Bell of Frog Lake

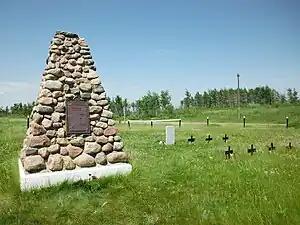
Location of the Frog Lake Massacre (about 2.8 km east of Frog Lake, Alberta)

The Bell of Frog Lake is a church bell that once hung on a timber frame next to the church dedicated to Our Lady of Good Counsel in the settlement of Frog Lake. The settlement was the site of the Frog Lake Massacre, part of the Cree uprising of the North-West Rebellion in western Canada. Led by Wandering Spirit, young Cree warriors attacked the village of Frog Lake in the District of Saskatchewan of the North-West Territories on 2 April 1885, where they killed nine residents.